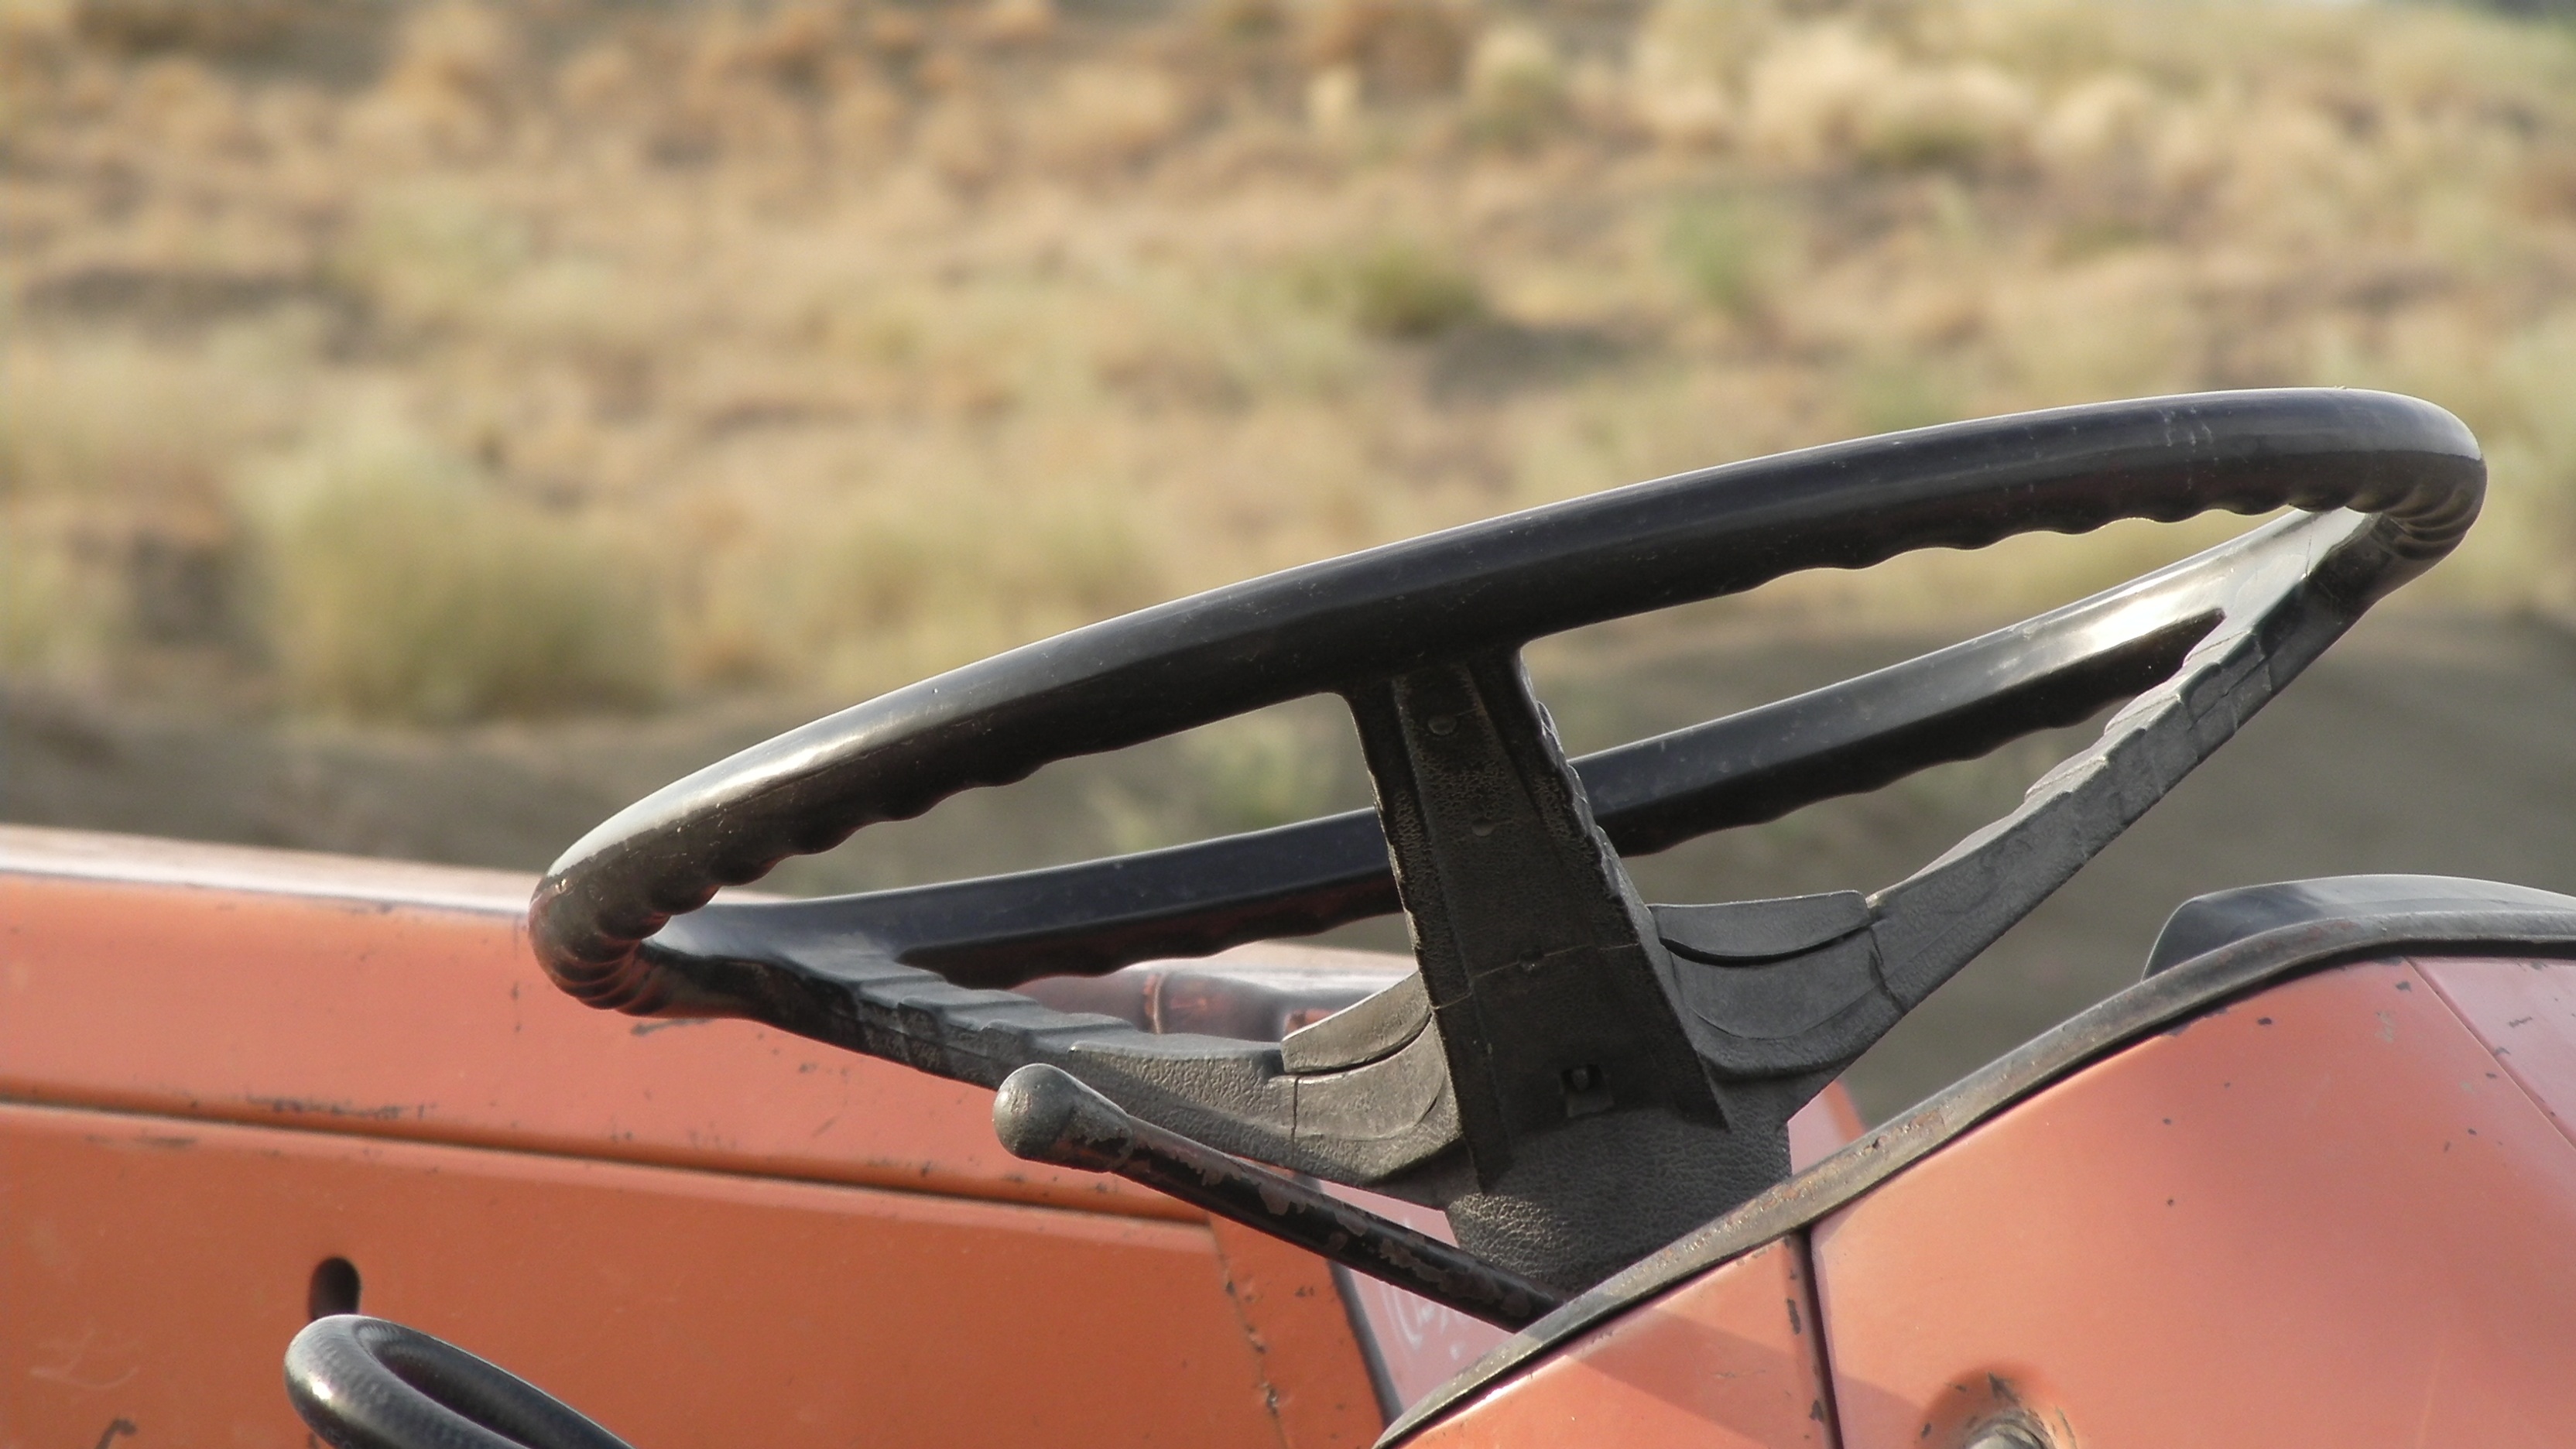
car, tractor, antique, wheel, driving, transportation, vehicle, steering wheel, bumper, sunglasses, glasses, steering, automobile make, automotive exterior